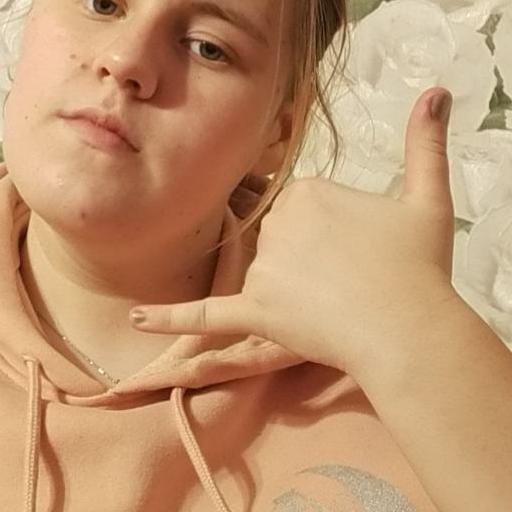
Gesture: call